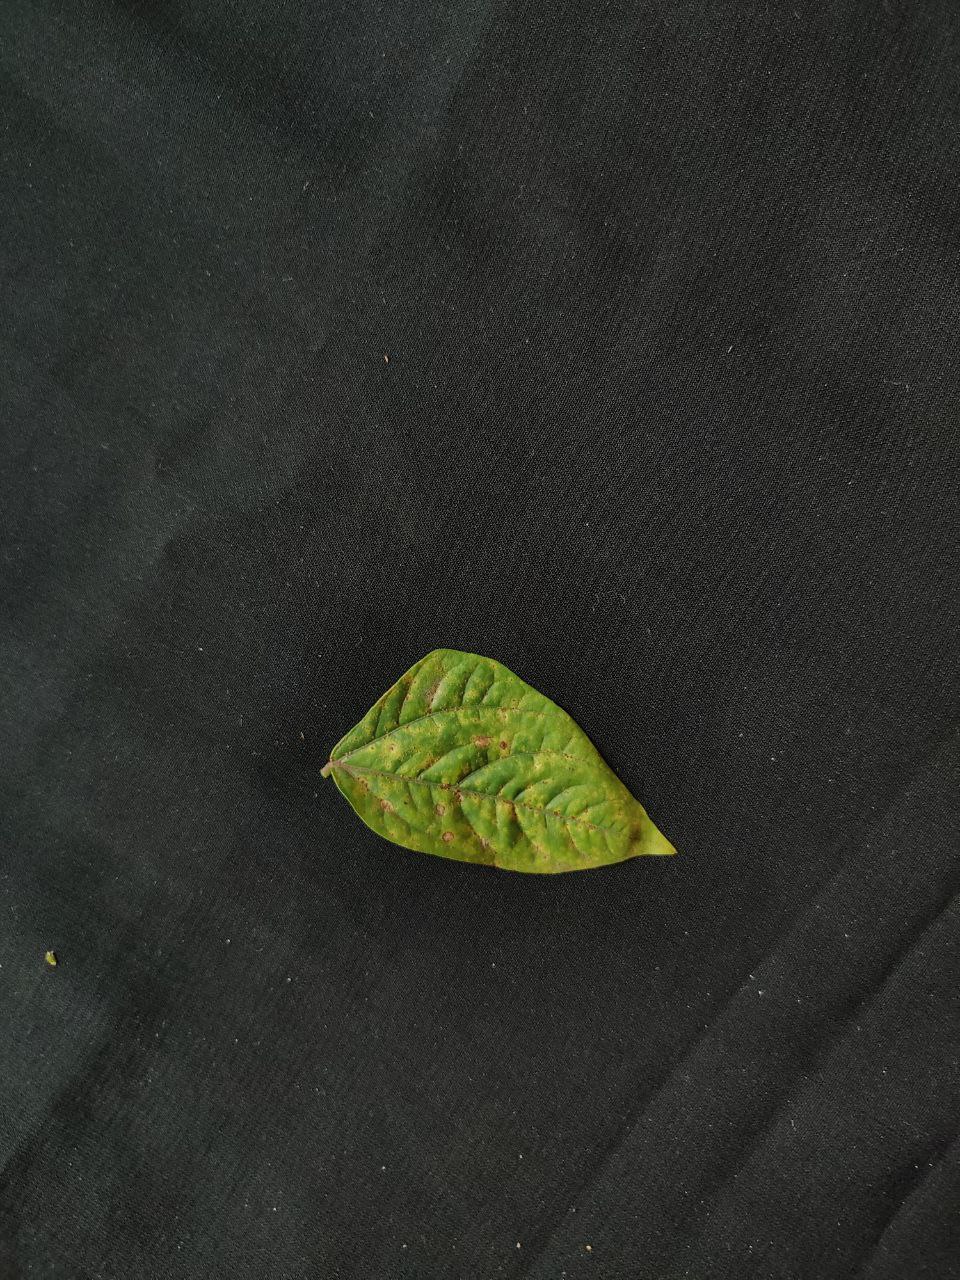
Crop: cowpea
Leaf condition: Septoria leaf spot